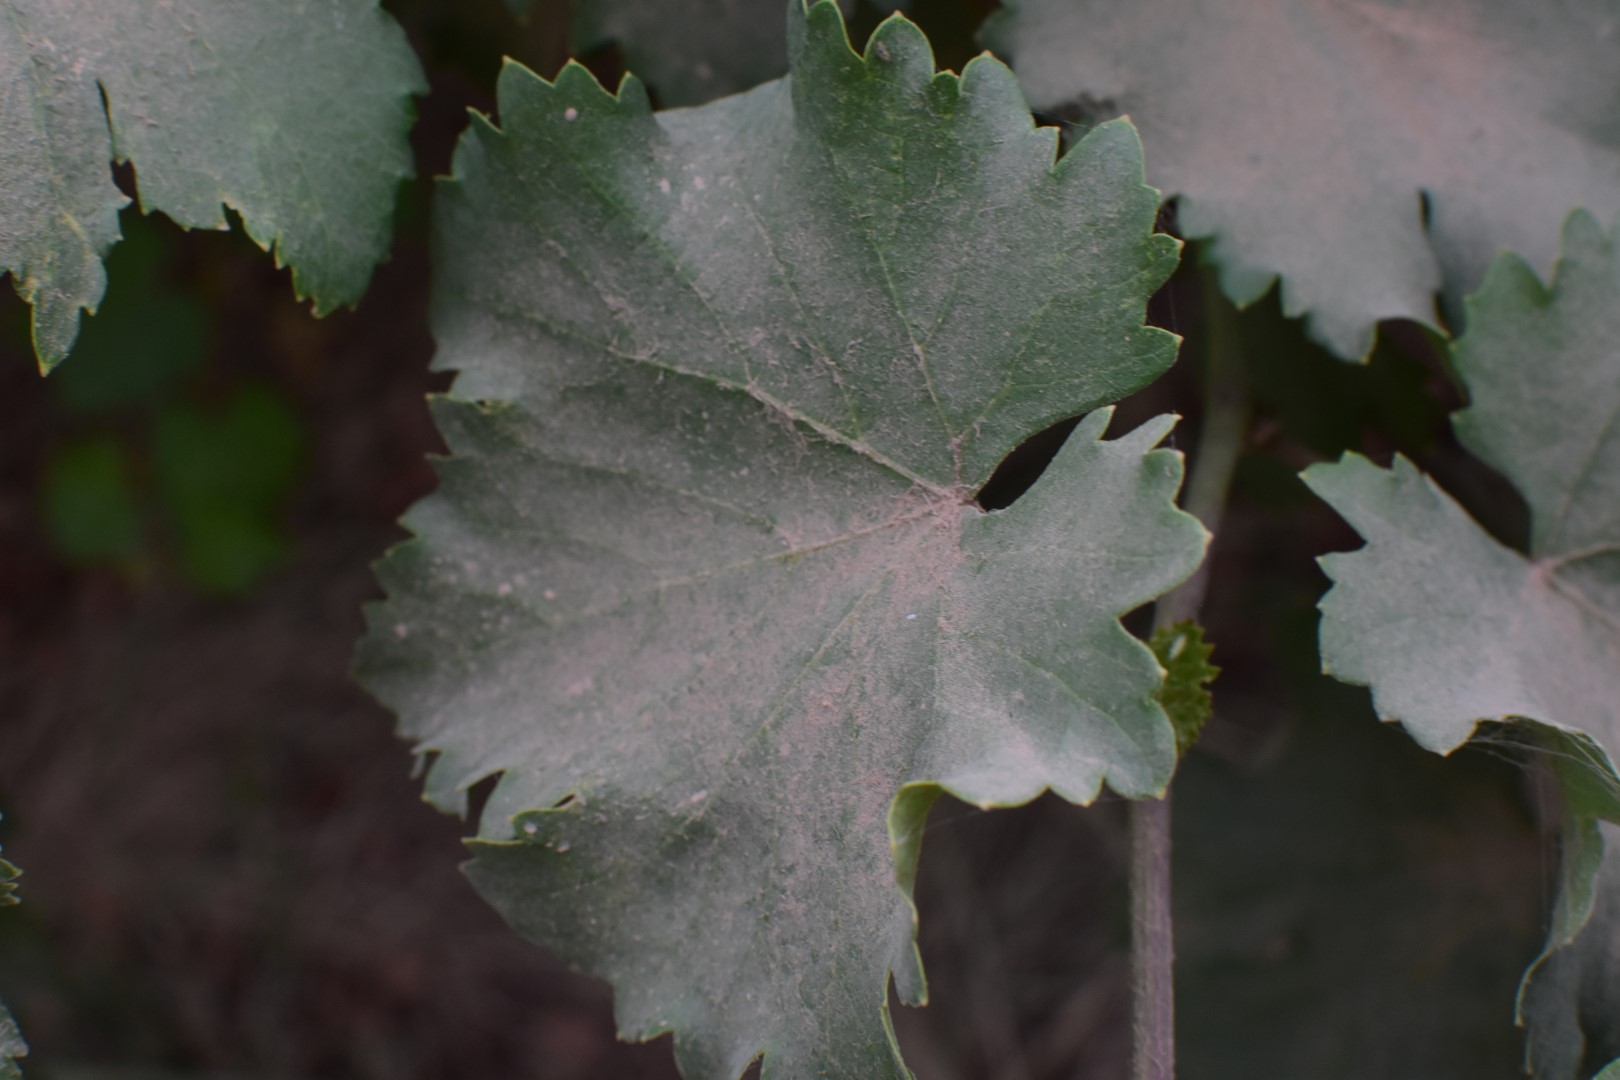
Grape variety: Kamali